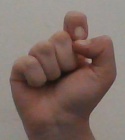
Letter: fa